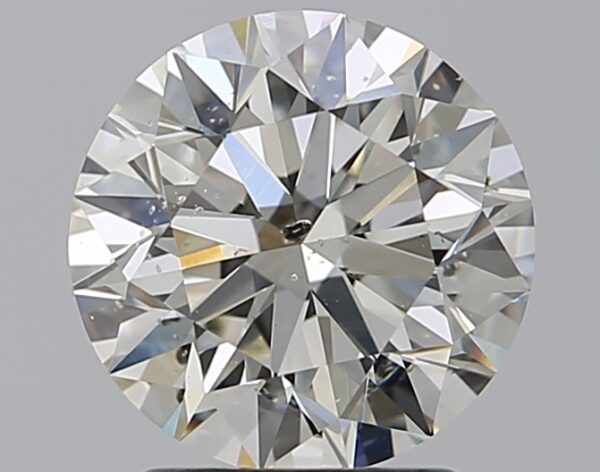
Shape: round
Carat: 2.1
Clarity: SI2
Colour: J
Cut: EX
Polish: EX
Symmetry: EX
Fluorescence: M
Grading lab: GIA
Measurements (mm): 8.1 x 8.16 x 5.1